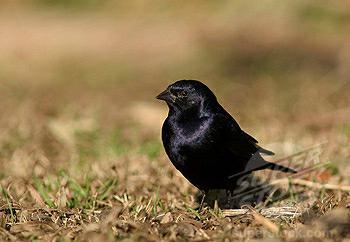
A photo of a shiny cowbird